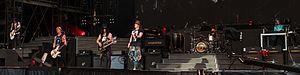
Guns N' Roses est un groupe américain de hard rock, originaire de Los Angeles, en Californie. Formé en 1985, il se compose du chanteur Axl Rose, des guitaristes Slash et Izzy Stradlin, du bassiste Duff McKagan et du batteur Steven Adler. Aujourd'hui, le groupe est composé des trois membres originaux dont Axl, Slash et Duff s'ajoutant a ceux-ci Dizzy Reed, Richard Fortus, Melissa Reese et Frank Ferrer. Le groupe est devenu en peu d'années l'un des groupes de hard rock les plus populaires, avec plus de 100 millions d'albums vendus dans le monde, dont 45 millions aux États-Unis.